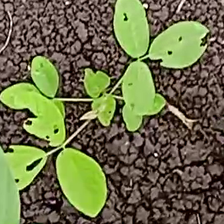
Weed species: Asian_Pigeonwings_(Clitoria Ternatea)